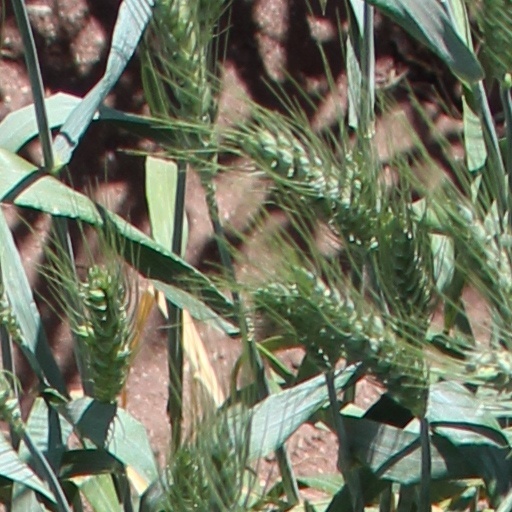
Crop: wheat